Matsumae clan

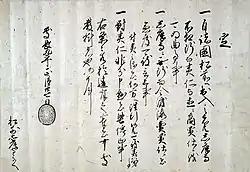
Black seal letter of 1604 from shogun Tokugawa Ieyasu to Matsumae Yoshihiro, first daimyō of Matsumae Domain, granting the Domain exclusivity as intermediaries in trade with the people of Ezo (Hokkaido Museum)

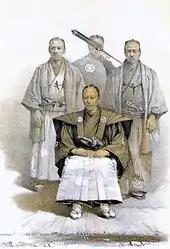
This 1856 print is entitled "Deputy of the Prince of Matsmay." This artist's impression of four samurai was among the images that were published after the Perry Expedition "opened the door" to Japan.

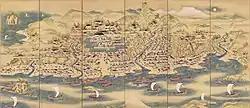
The Matsumae Folding Screen depicts in detail the castle town bustling with trade circa 1754–1764.

Due to their location, and their role as border defenders, the Matsumae were the first Japanese to negotiate with Russia in any way. They may well have been the first Japanese to meet Russians at all within Japanese territory. In 1778, a merchant from Yakutsk by the name of Pavel Lebedev-Lastochkin arrived in Hokkaidō with a small expedition. He offered gifts and politely asked to trade. The Matsumae official tried to explain that he had no authority to agree to trade on behalf of the shōgun and suggested that the Russians come back the following year. The following September, the Russians did just that. According to some accounts, they had misinterpreted what had been said and expected to trade. Instead their gifts were returned to them, they were forbidden to return to the island, and they were advised that foreign trade was allowed only at Nagasaki, a port on the southernmost of Japan's home islands.